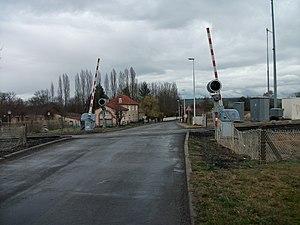
Route départementale 438 et passage à niveau numéro 12 de la ligne de Saint-Germain-des-Fossés à Nîmes-Courbessac à Saint-Genès-du-Retz (Puy-de-Dôme) [10089]
Saint-Genès-du-Retz est une commune française, située dans le département du Puy-de-Dôme en région Auvergne-Rhône-Alpes.